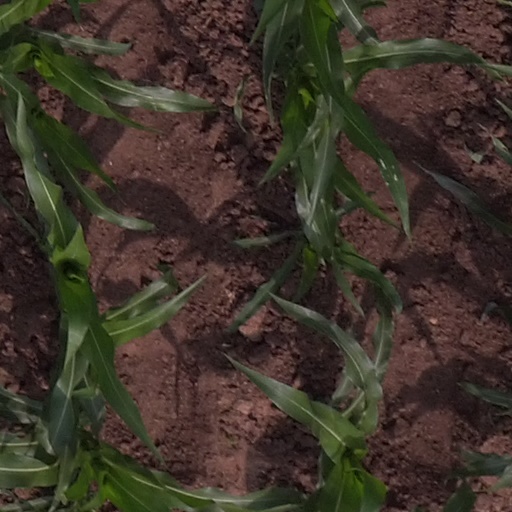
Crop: maize; corn